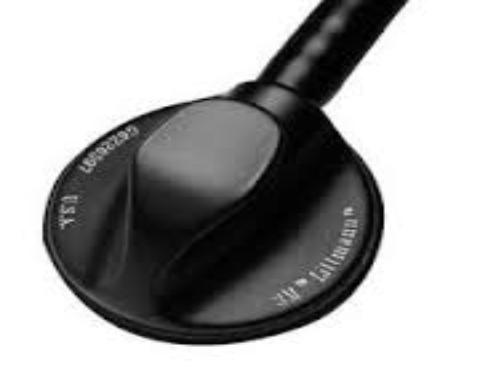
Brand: littmann
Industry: Electronic